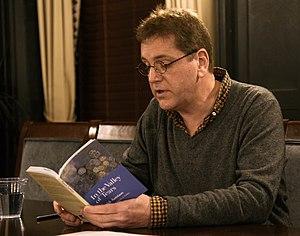
Patrick Autréaux est un écrivain français. Parallèlement à des études de médecine et d’anthropologie, il écrit de la poésie et des critiques d’art contemporain avant de publier des récits et fictions. En 2018, il a été nommé écrivain en résidence pour deux années à Boston University et professeur invité au Massachusetts Institute of Technology.